József Pogáts

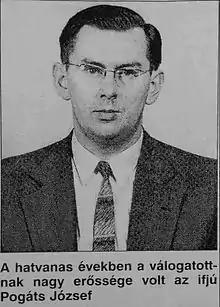

József Pogáts (10 July 1928 – 18 March 2004), was a Hungarian chess FIDE Master (1983) and chess composer who twice won team bronze and individual silver medals in the European Team Chess Championship (1961, 1965).